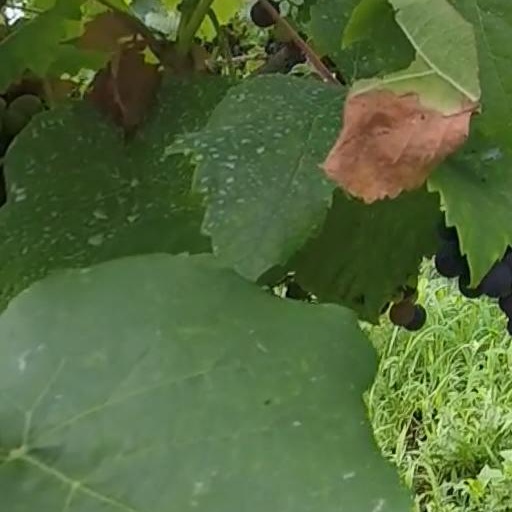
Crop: grape